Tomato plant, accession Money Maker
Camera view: horizontal (90 deg, fisheye); turntable rotation: 60 degrees
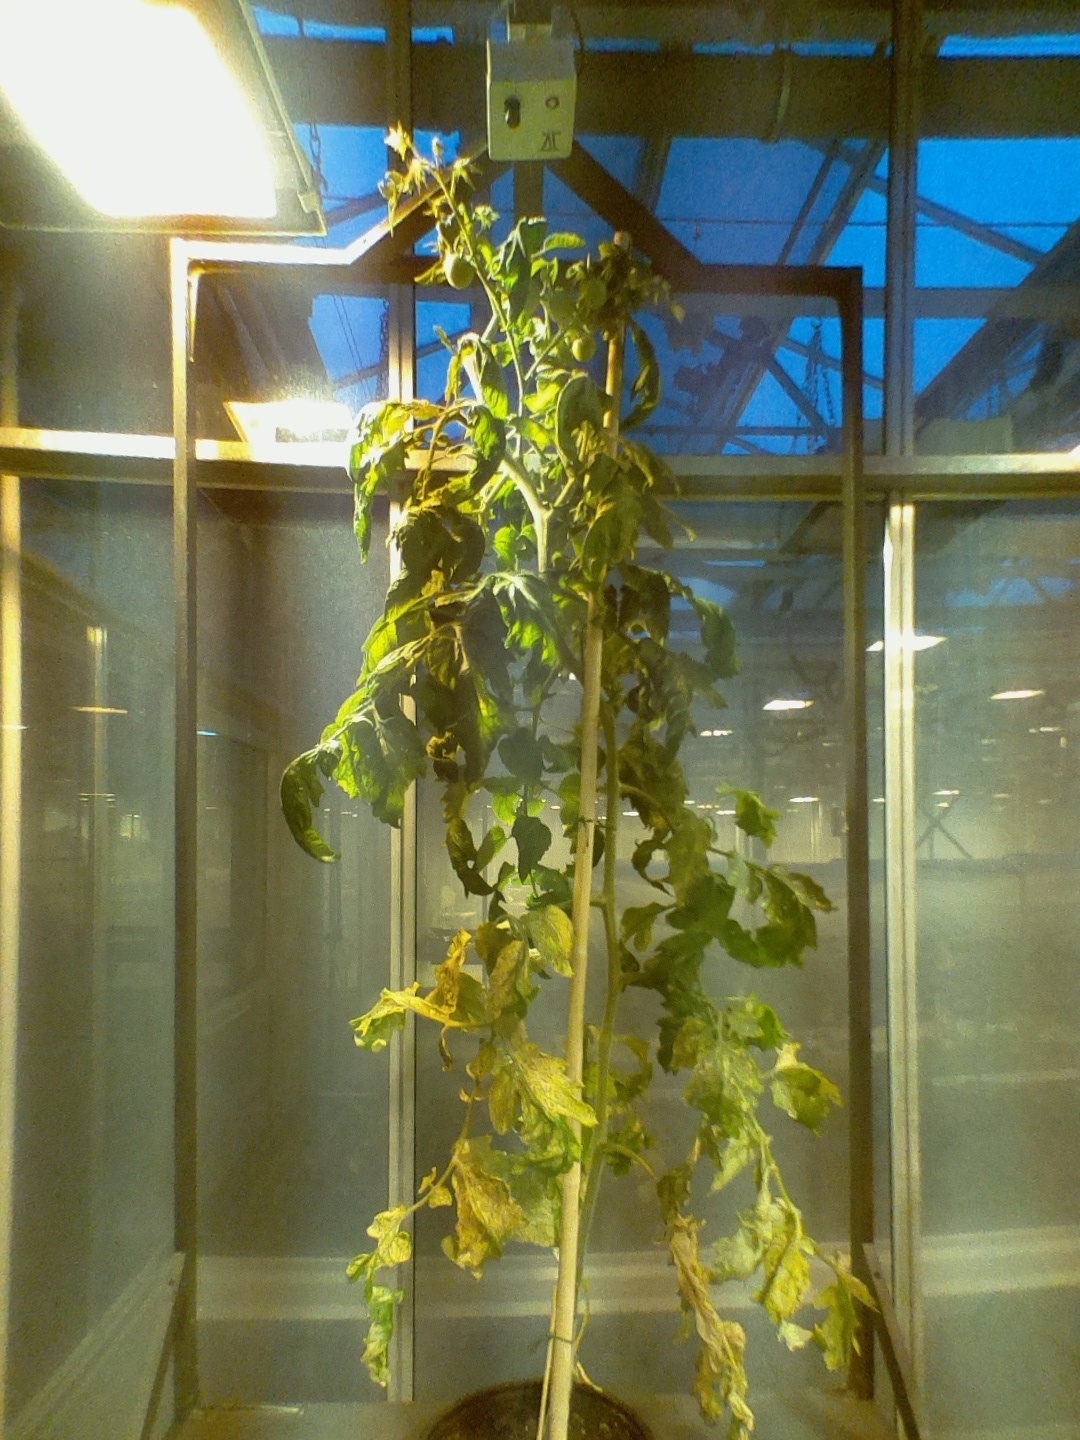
BBCH growth stage 72: 20%-30% of final fruit size